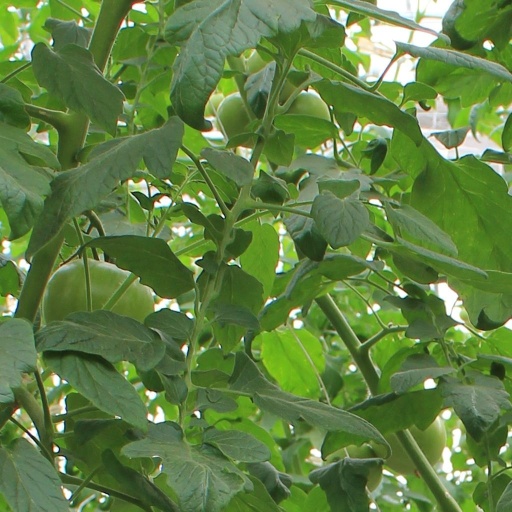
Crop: tomato